Chapar Ghata

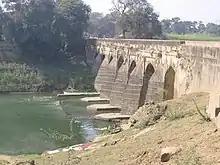
Mughal Period bridge over the Sengar River

Chapar Ghata is a fort village in Kanpur Dehat district in the state of Uttar Pradesh, India. Chapar Ghata is located in Amraudha block of Bhognipur tehsil.